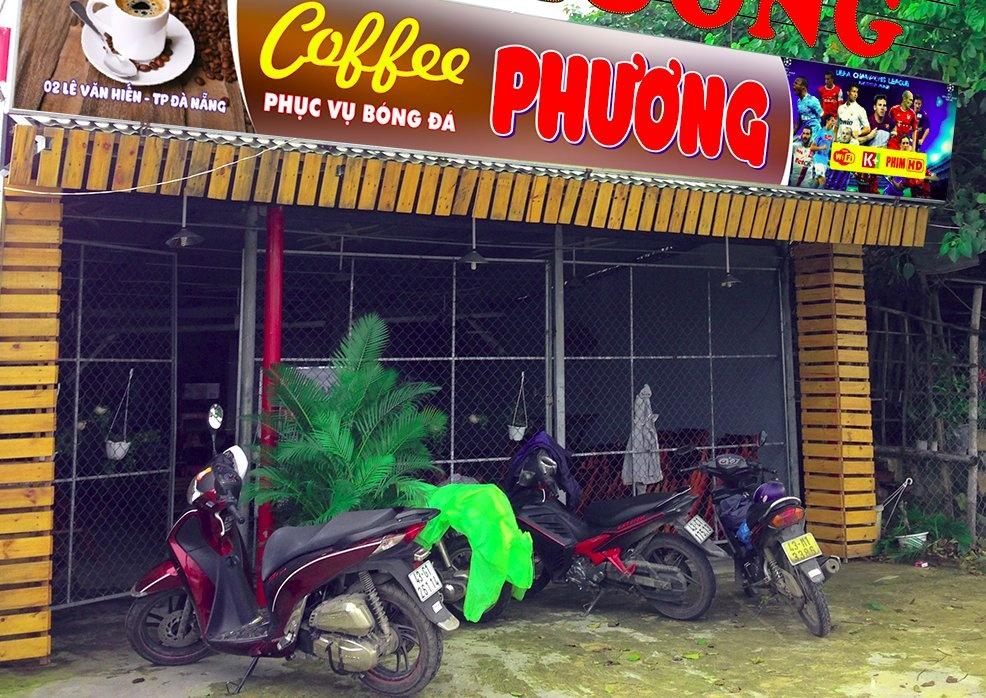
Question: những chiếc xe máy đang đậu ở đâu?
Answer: những chiếc xe máy đang đậu ở quán phương